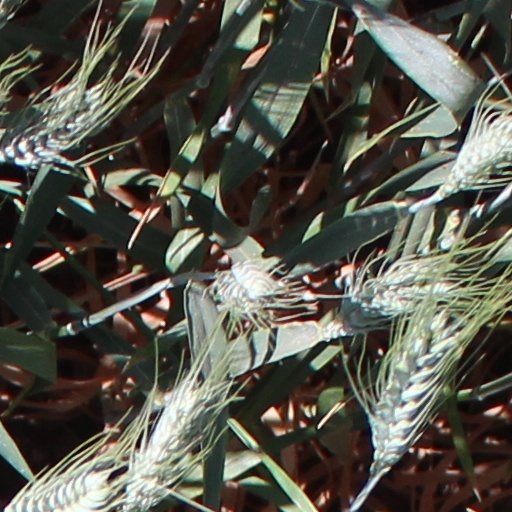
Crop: wheat